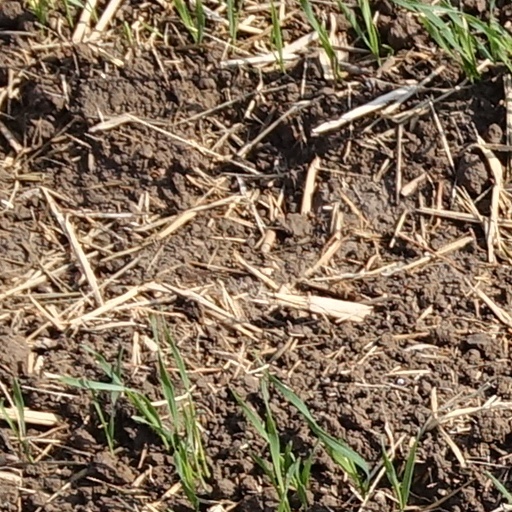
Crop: wheat